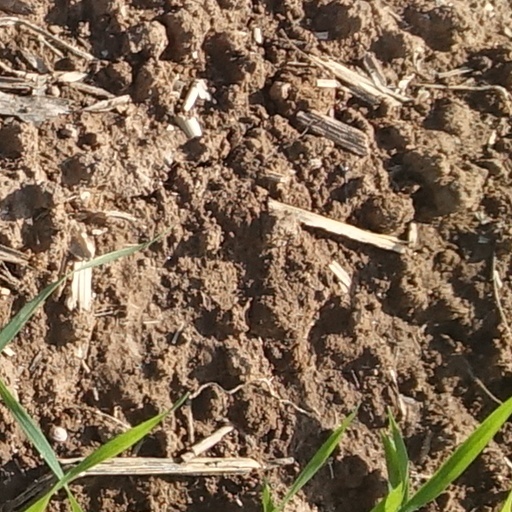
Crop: wheat